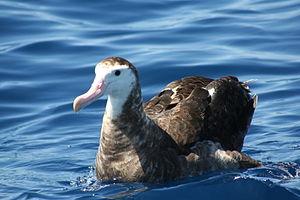
L'Albatros des Antipodes est une espèce d'oiseaux de mer de la famille des Diomedeidae.